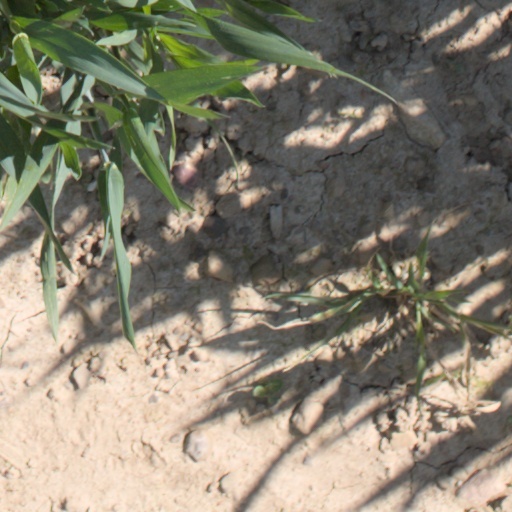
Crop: wheat